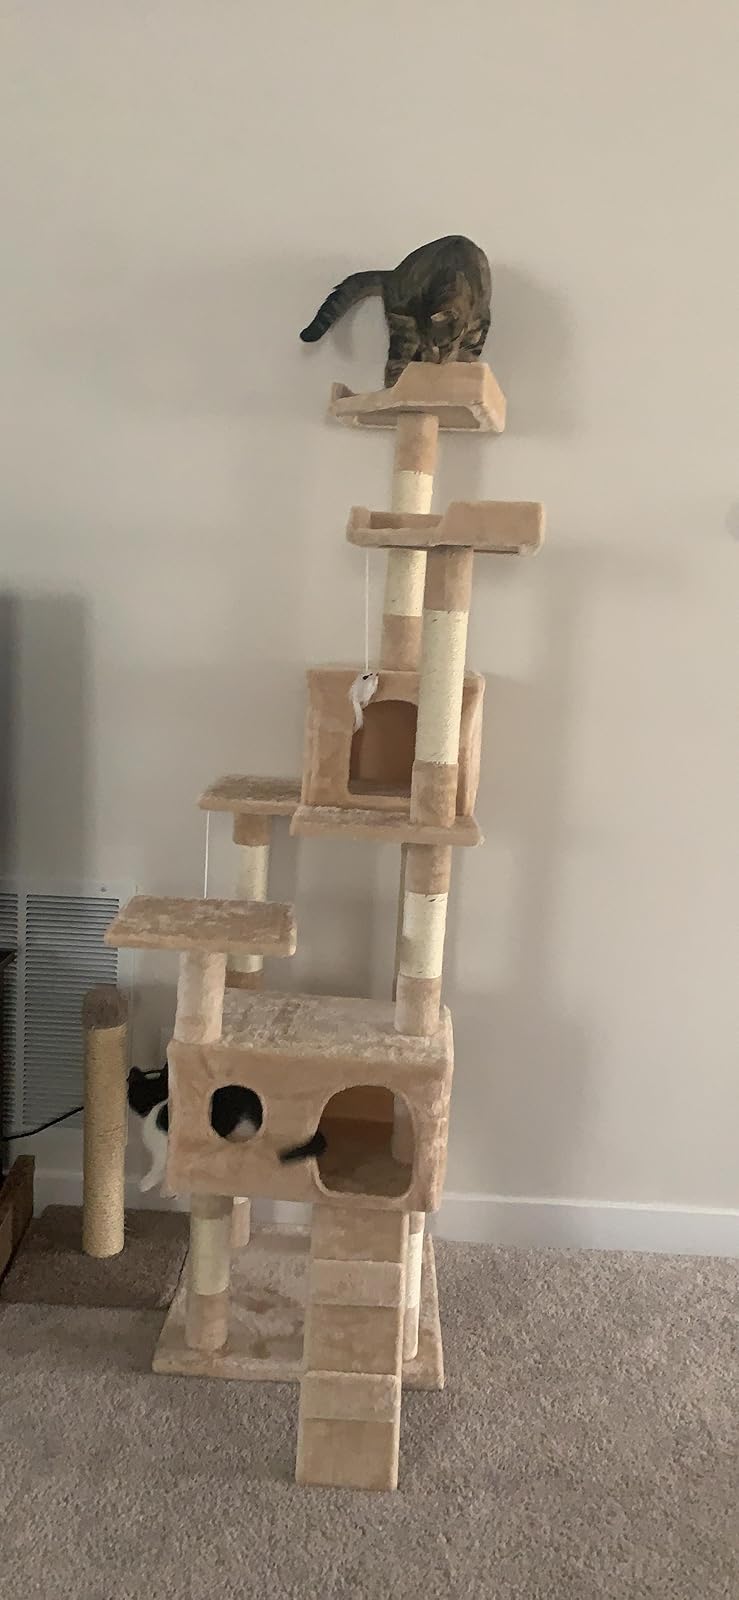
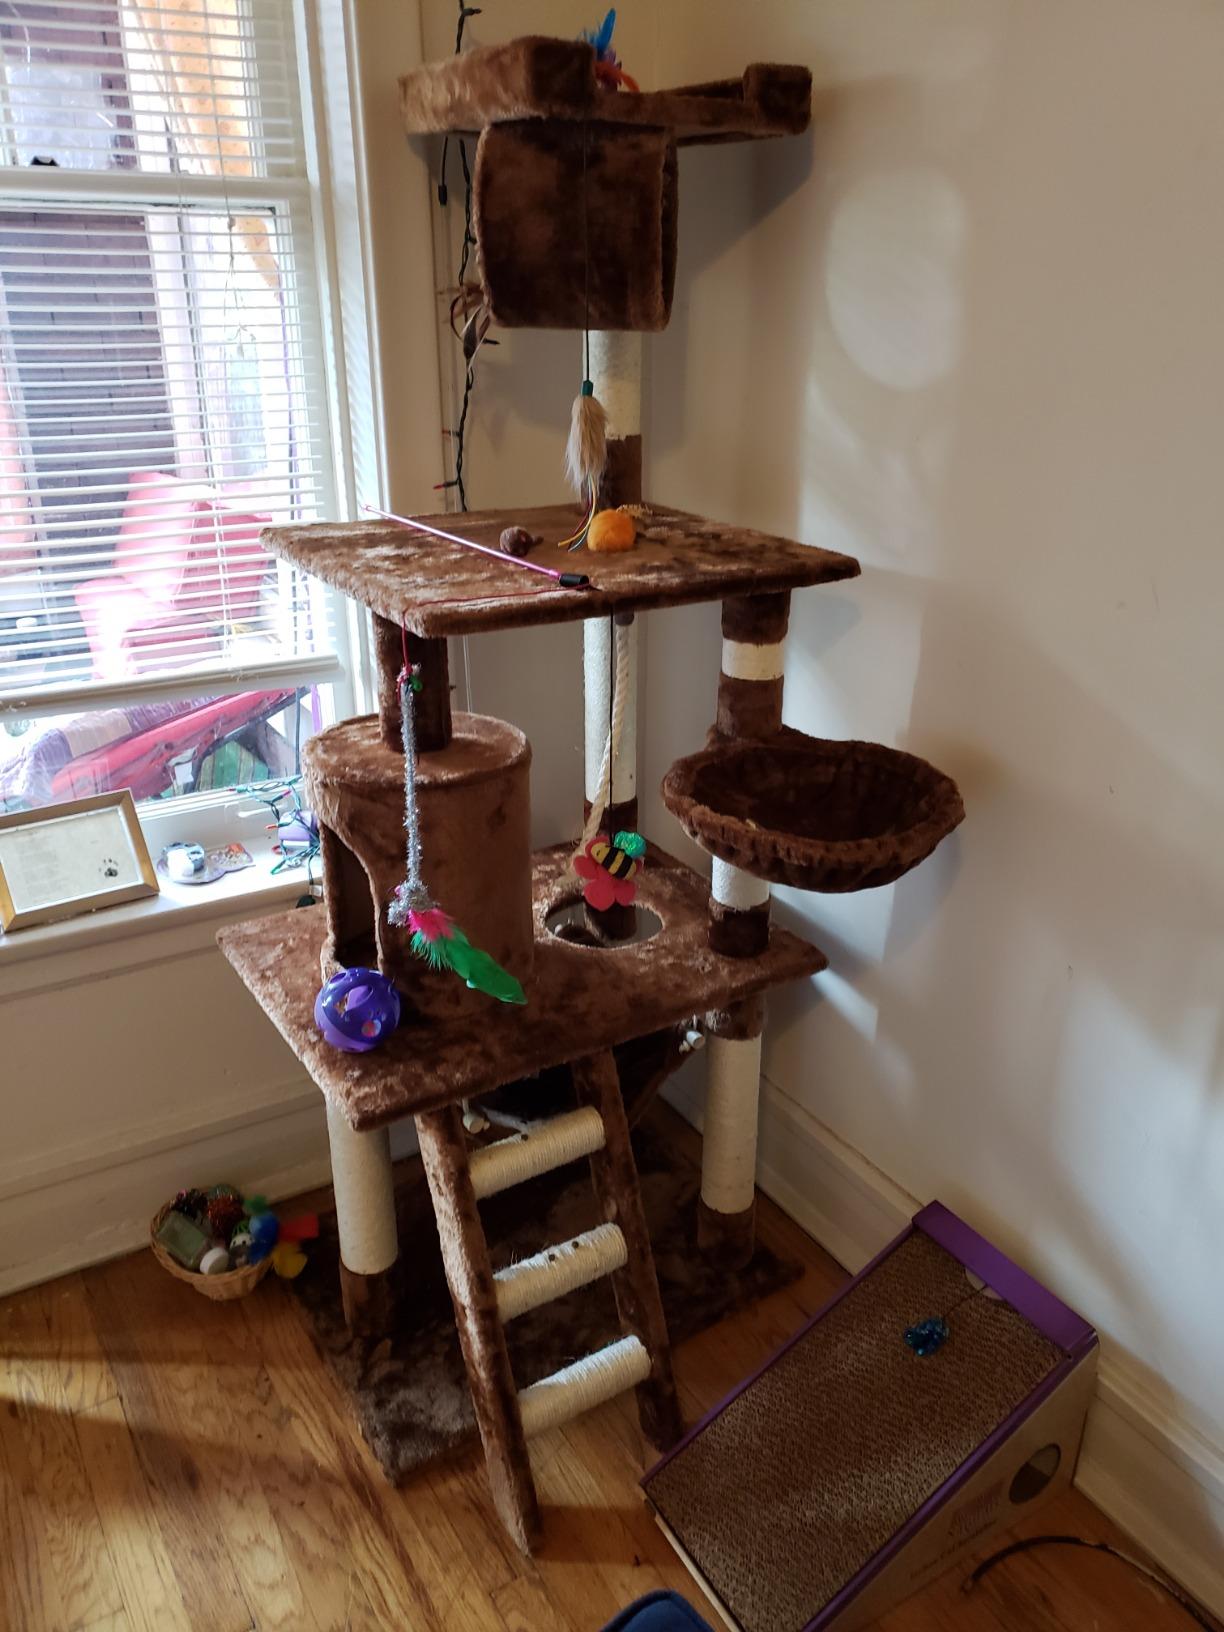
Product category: items_cat tree
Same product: no